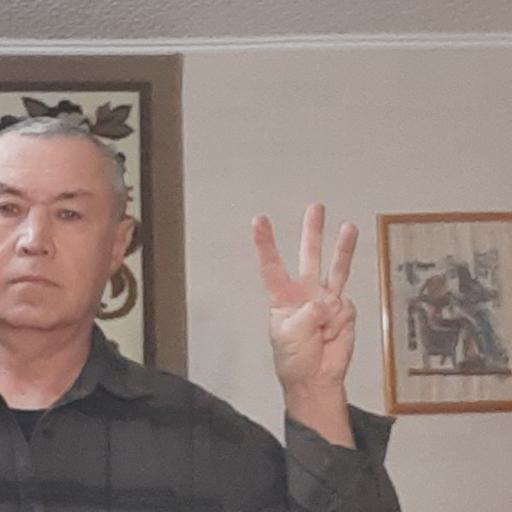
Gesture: three